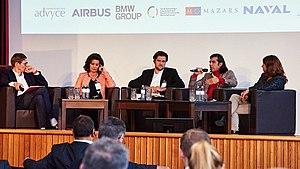
Andreas Kaplan, né le 5 octobre 1977, est un économiste allemand.